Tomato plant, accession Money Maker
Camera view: vertical (180 deg); turntable rotation: 0 degrees
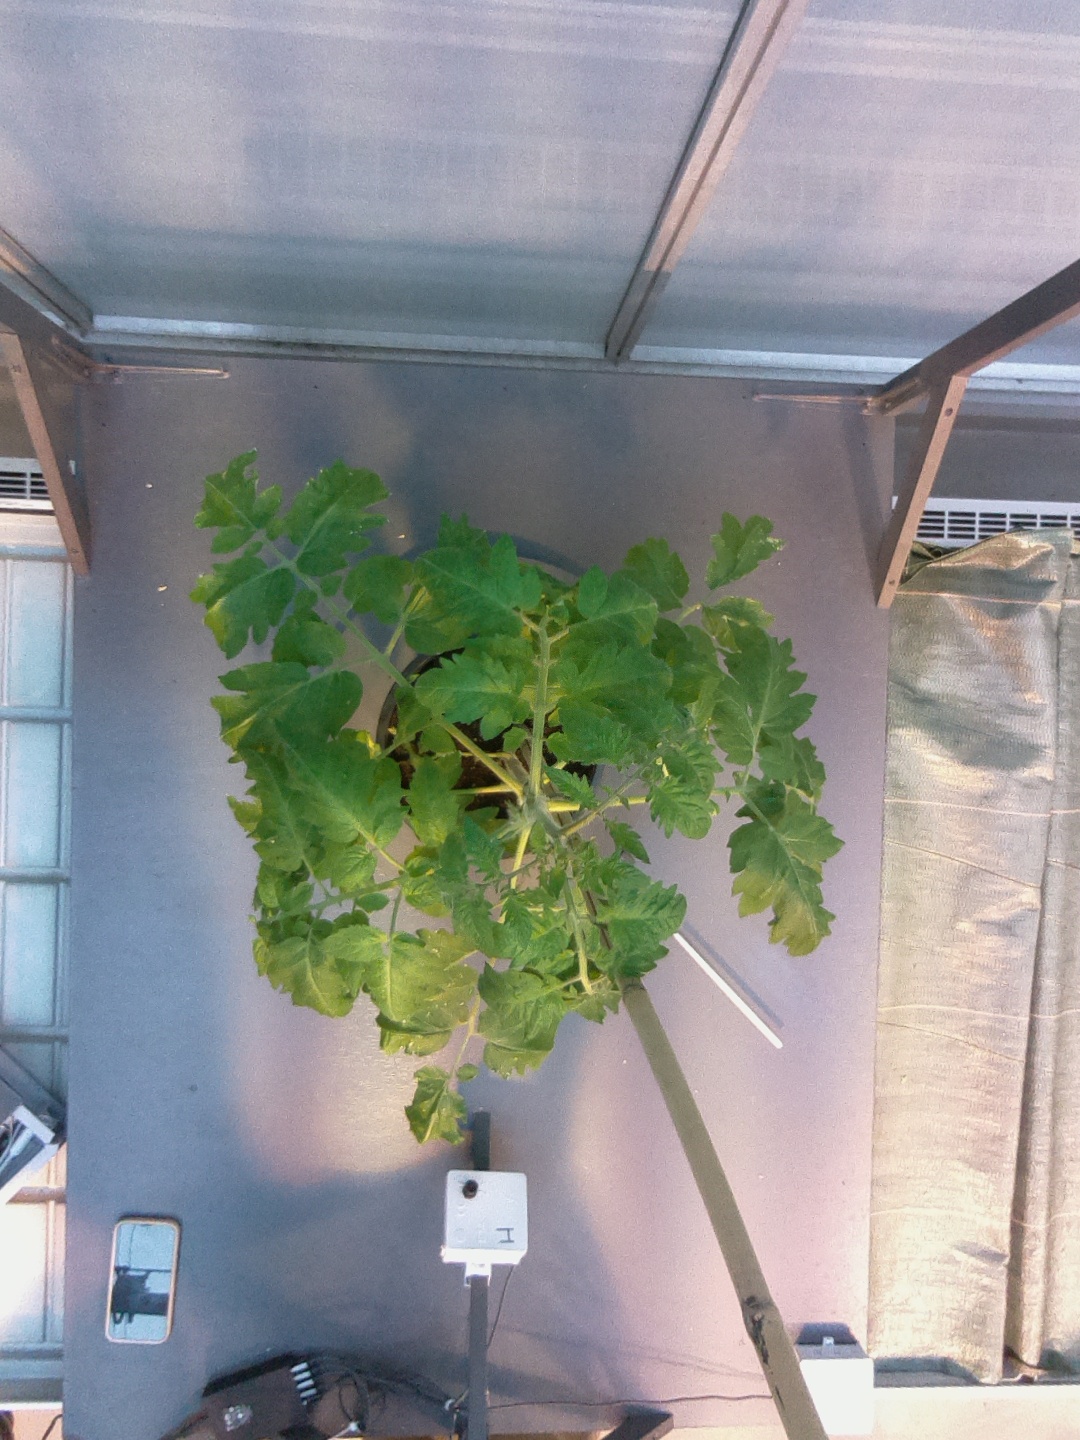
BBCH growth stage 53: 3 inflorescences visible